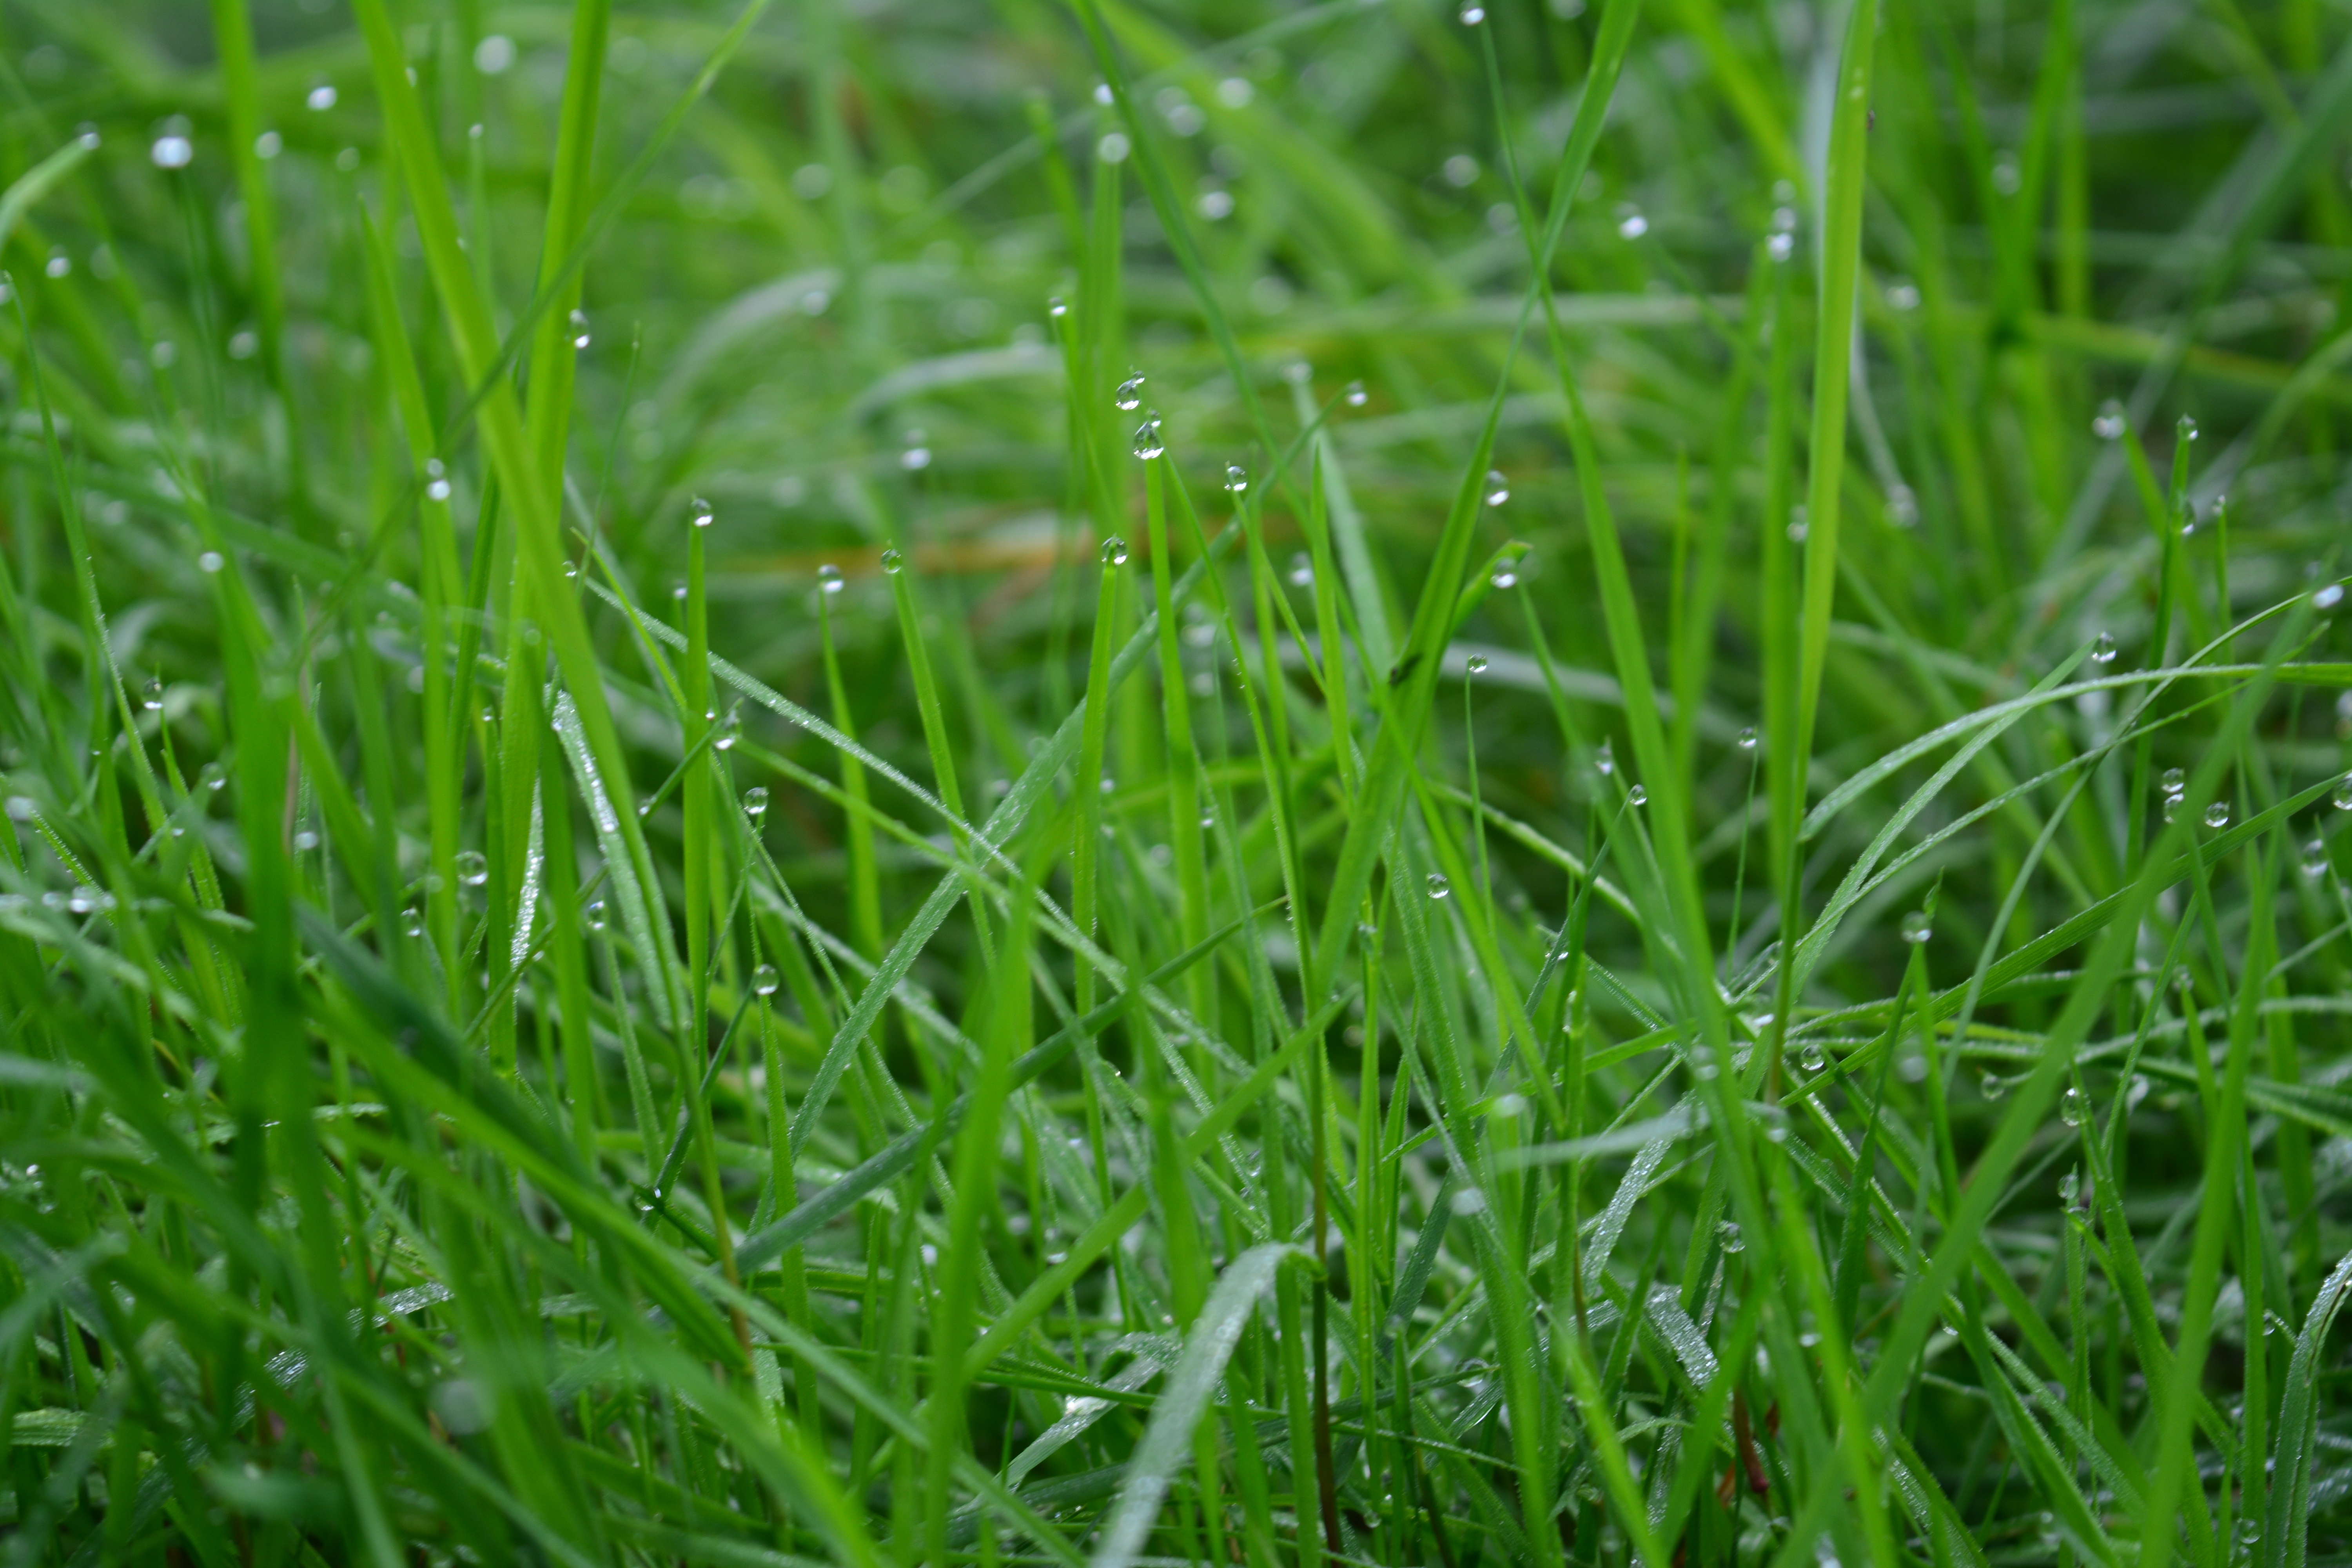
grass, dew, plant, field, lawn, meadow, morning, leaf, flower, green, soil, grassland, dewdrops, moisture, green grass, flowering plant, grass family, plant stem, land plant